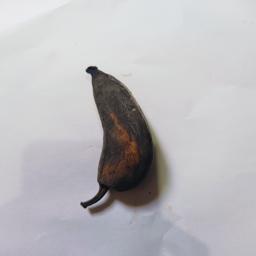
Banana variety: Bangla Kola